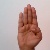
The image shows a hand gesture representing the letter 'B' in Indian Sign Language.